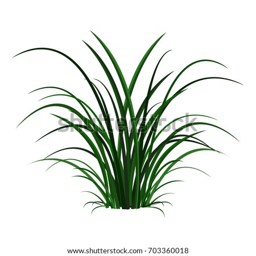
icon with grass on a white background .